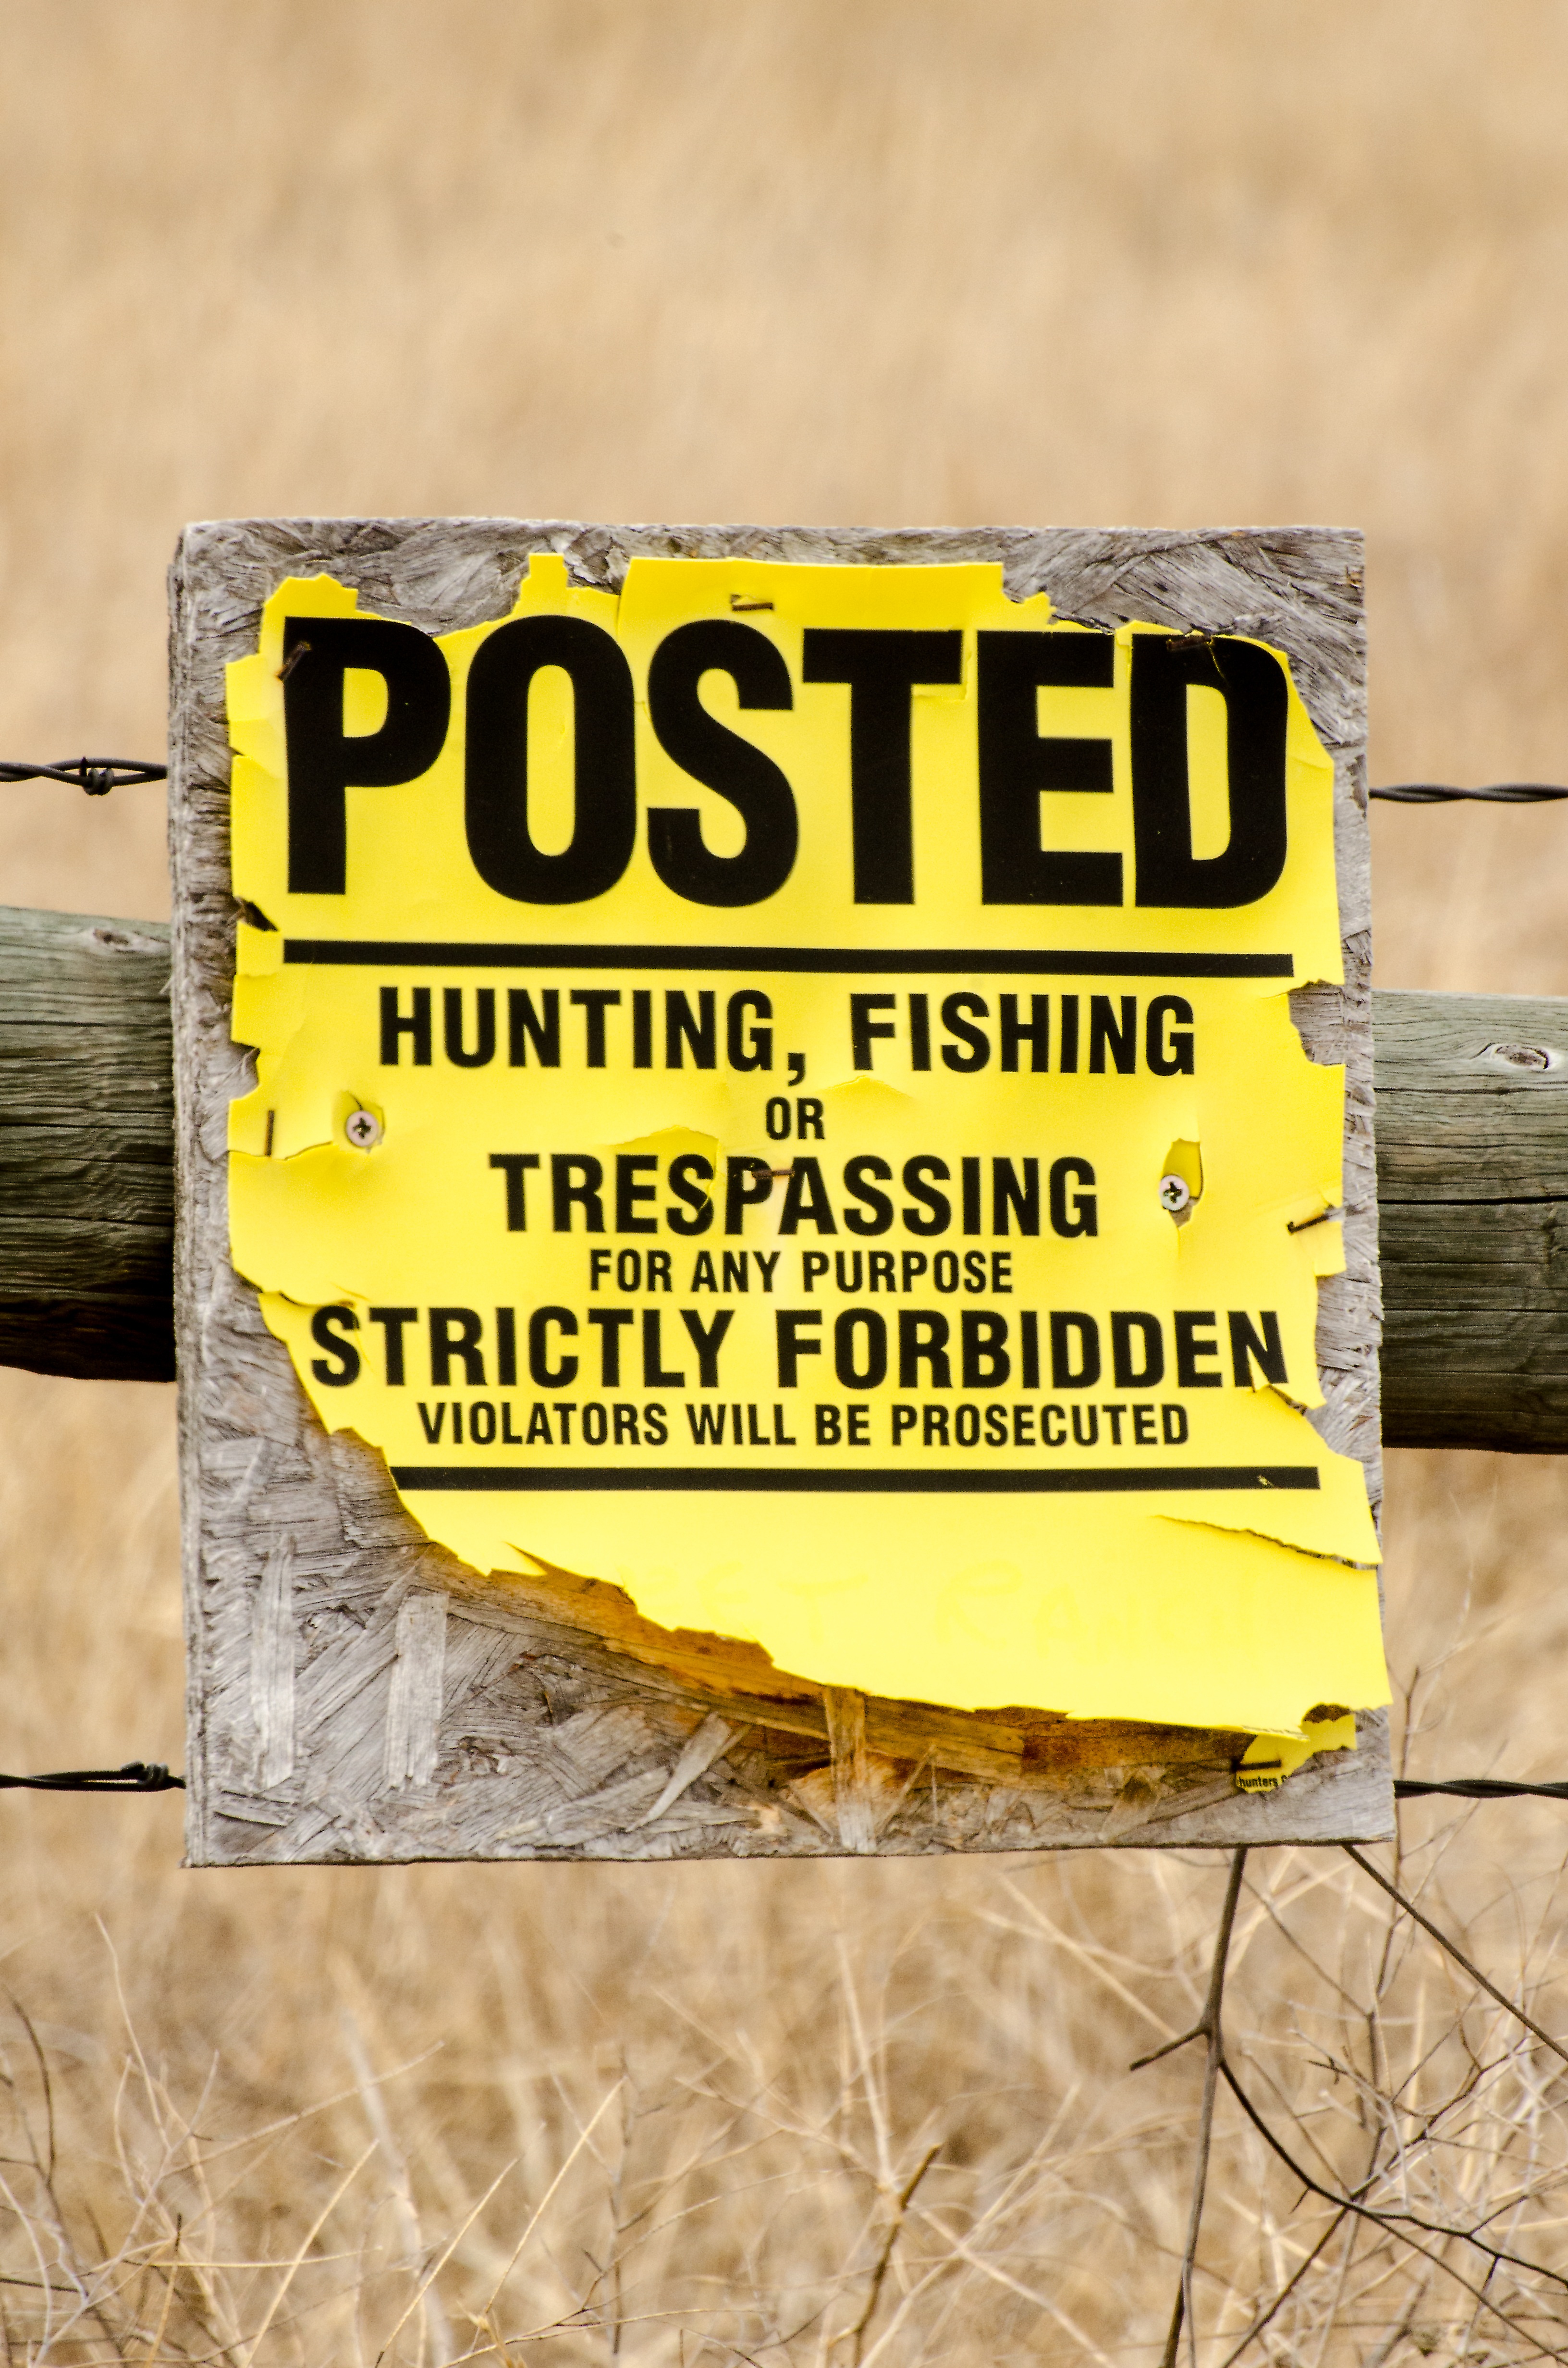
fence, advertising, sign, soil, property, yellow, font, no, warning, area, posted, trespassing, no trespassing, no hunting, no fishing, grass family